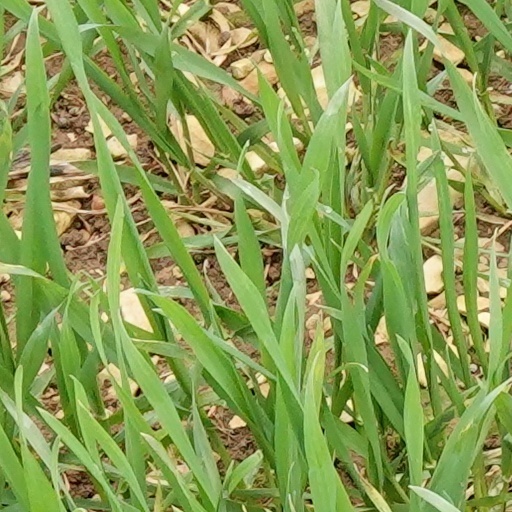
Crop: wheat